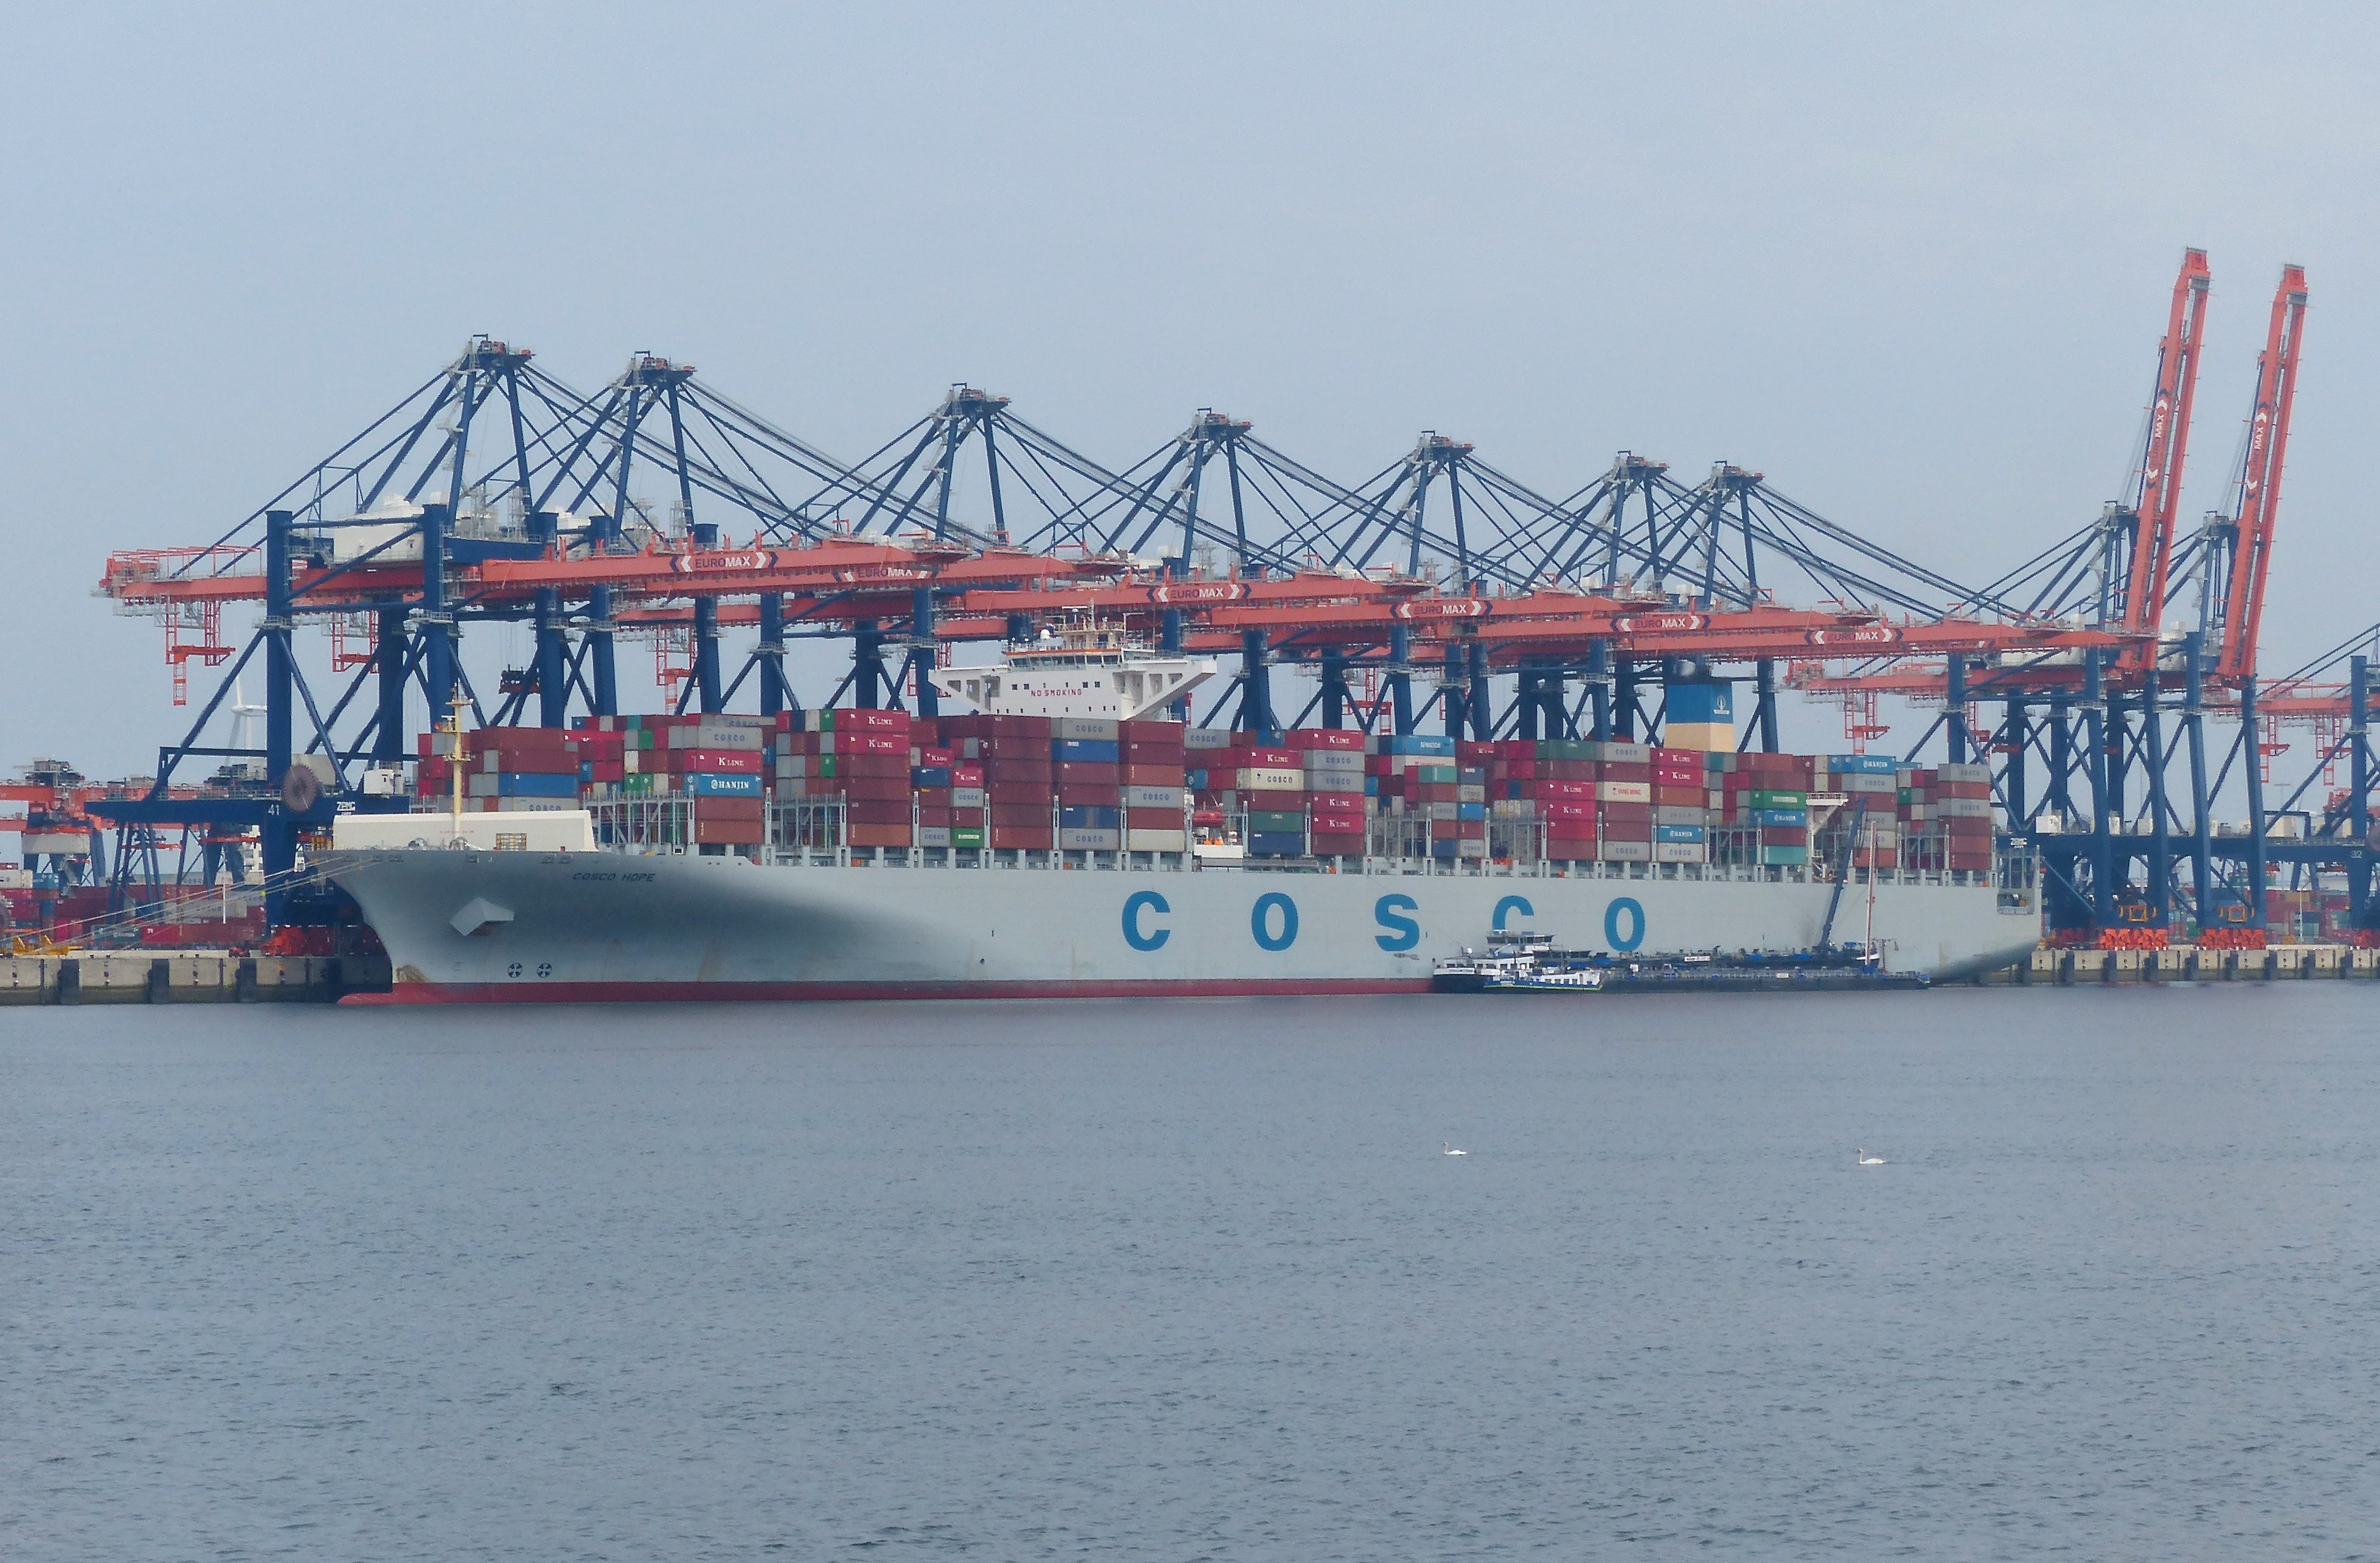
sea, ship, transportation, transport, vehicle, harbor, port, cargo ship, ferry, holland, rotterdam, infrastructure, channel, shipping, containership, watercraft, leica, maasvlakte, cosco, coscohope, container ship, freight transport, bulk carrier